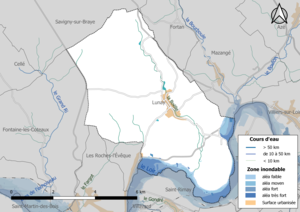
Carte des zones inondables de la commune de fr:Lunay (France).
Lunay est une commune française située dans le département de Loir-et-Cher en région Centre-Val de Loire. Ses habitants s'appellent les Lunotiers et les Lunotières.